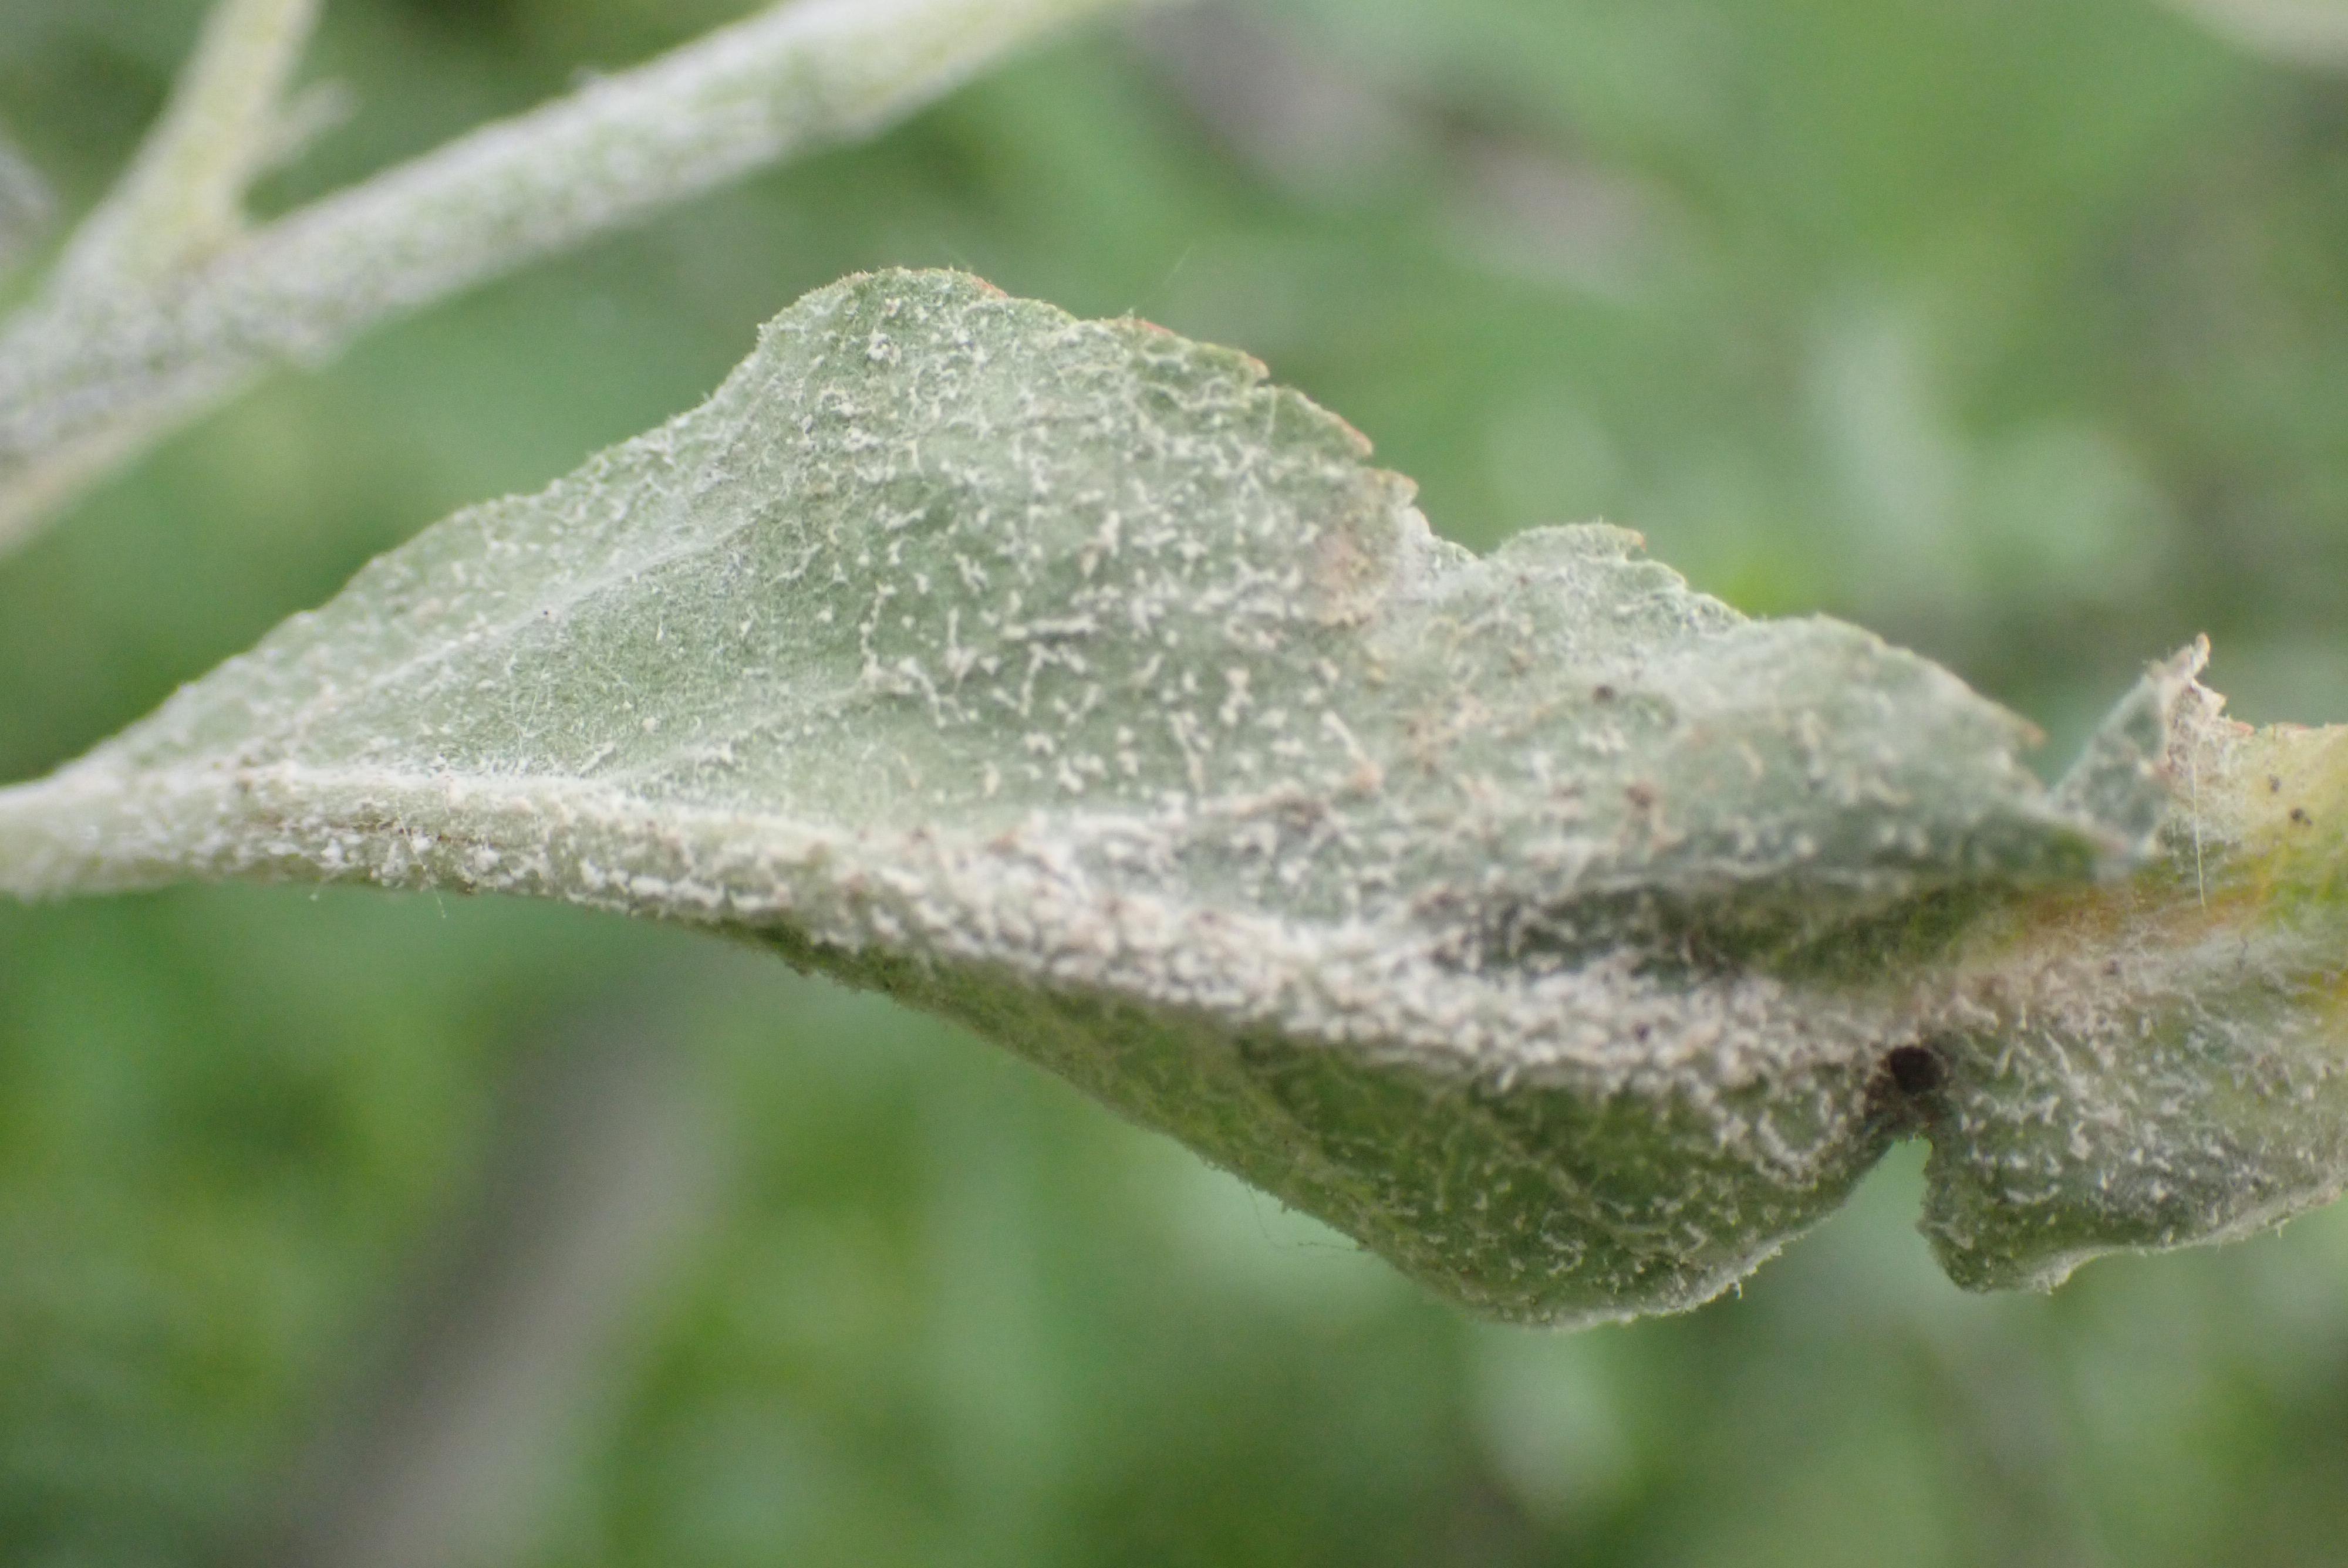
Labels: powdery_mildew